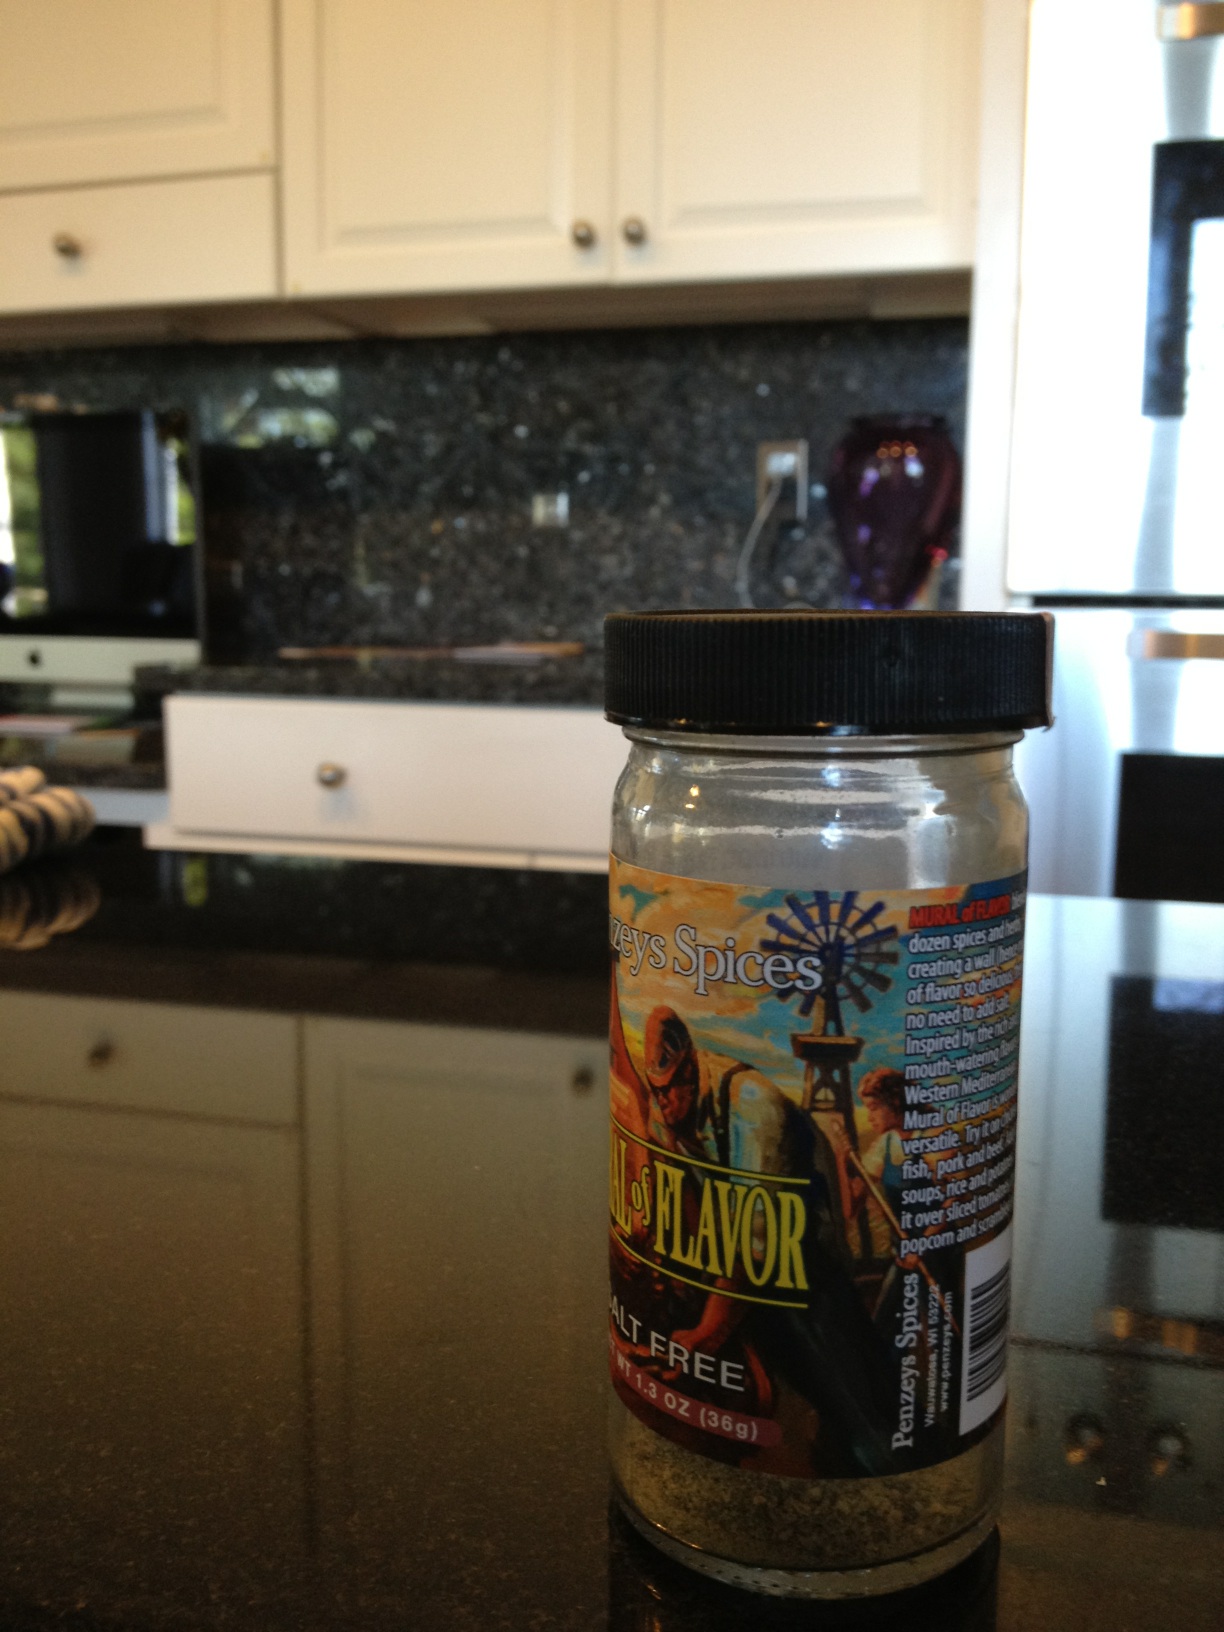Question: What spice is this?
Answer: unanswerable